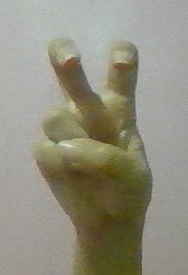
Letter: toot